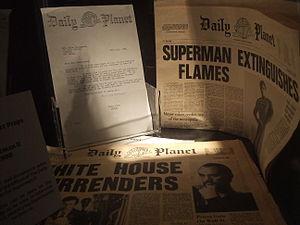
The Daily Planet est un quotidien publié dans l'univers imaginaire de Superman, dans la ville de Metropolis. Le personnage de Superman, dissimulé sous l'identité de Clark Kent, y travaille comme journaliste aux côtés de la reporter Loïs Lane, du photographe Jimmy Olsen, de la journaliste Cat Grant et du rédacteur en chef Perry White.